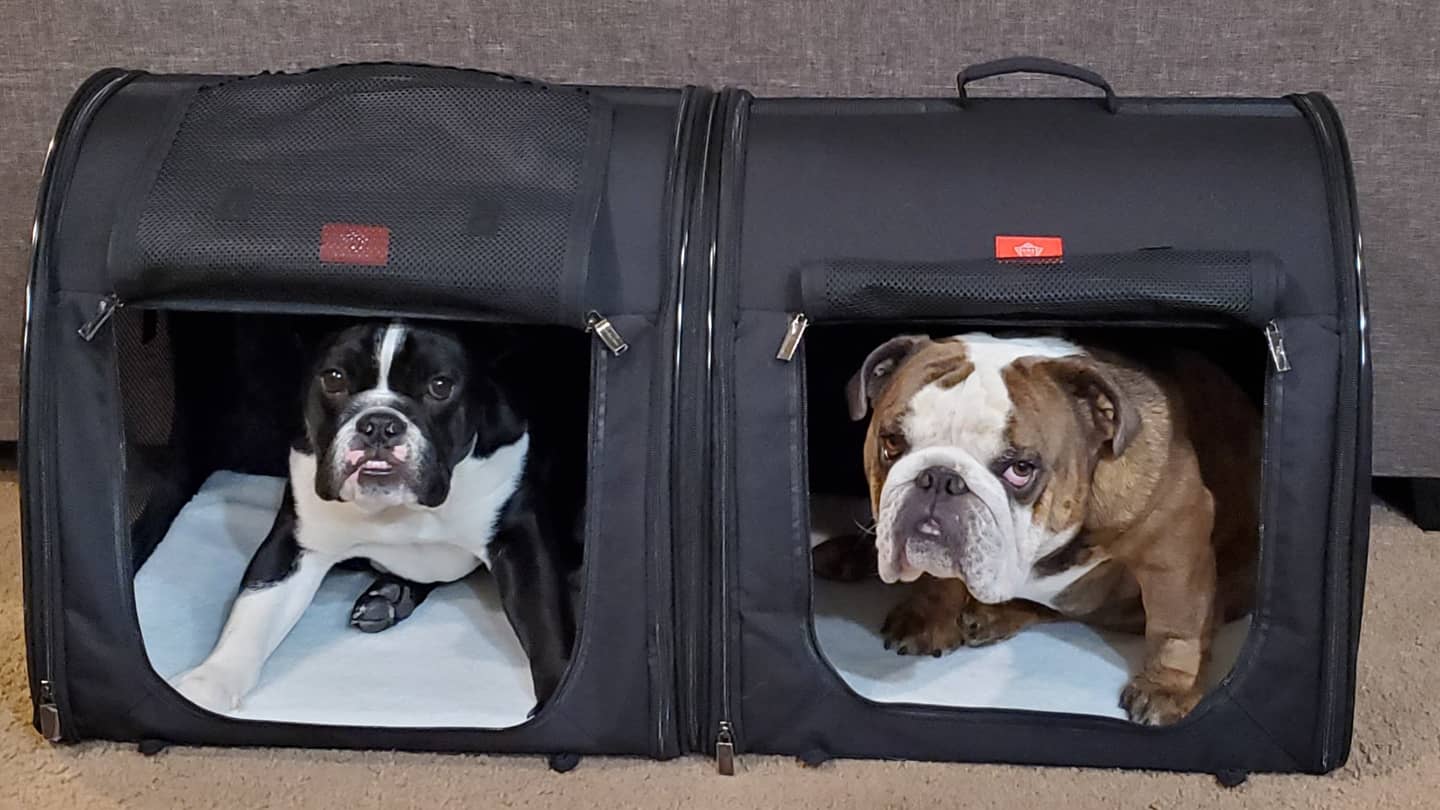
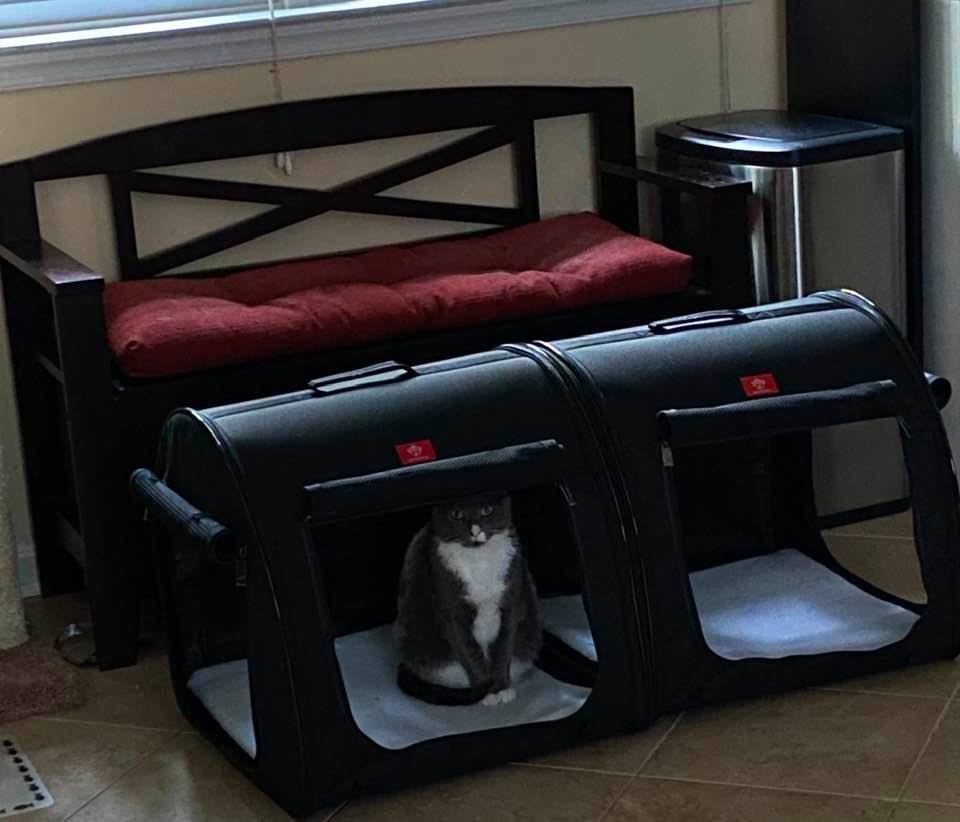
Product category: items_kennel
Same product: yes